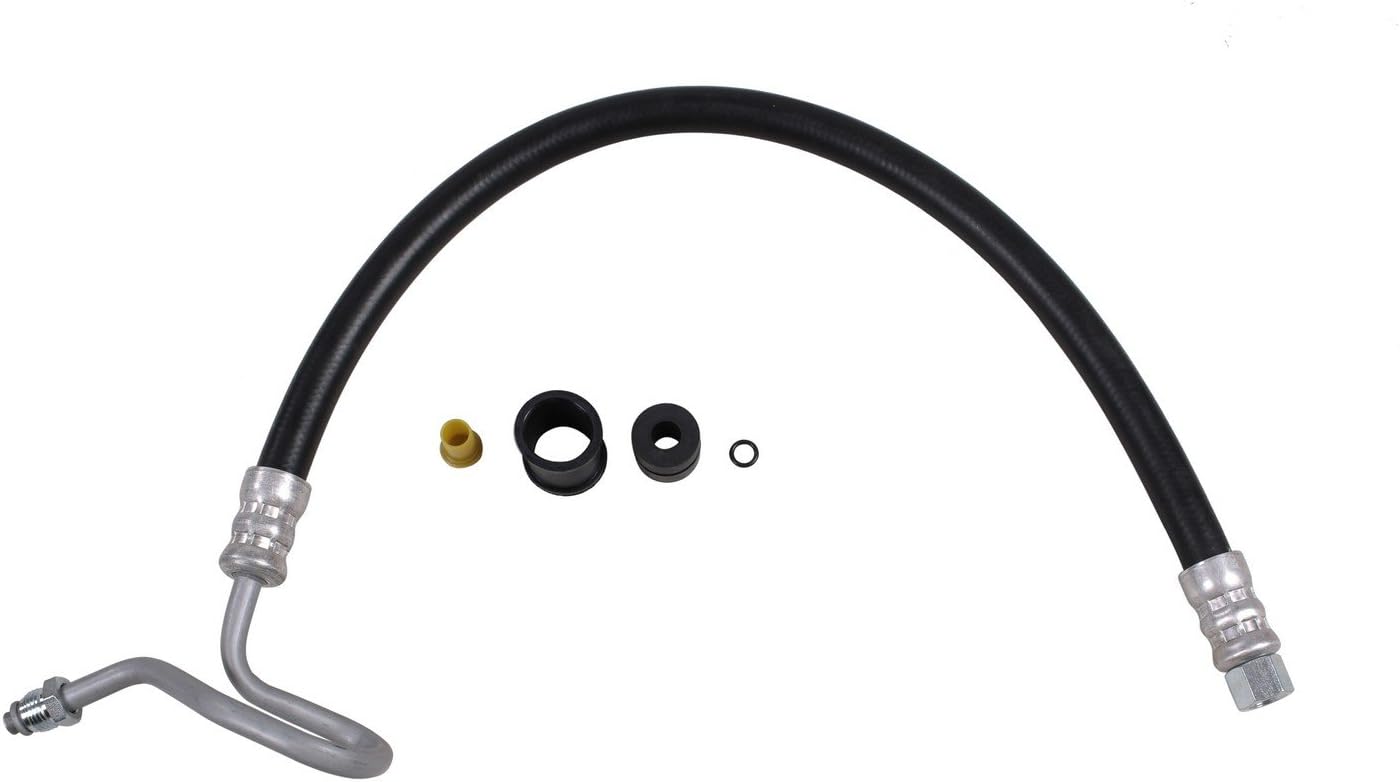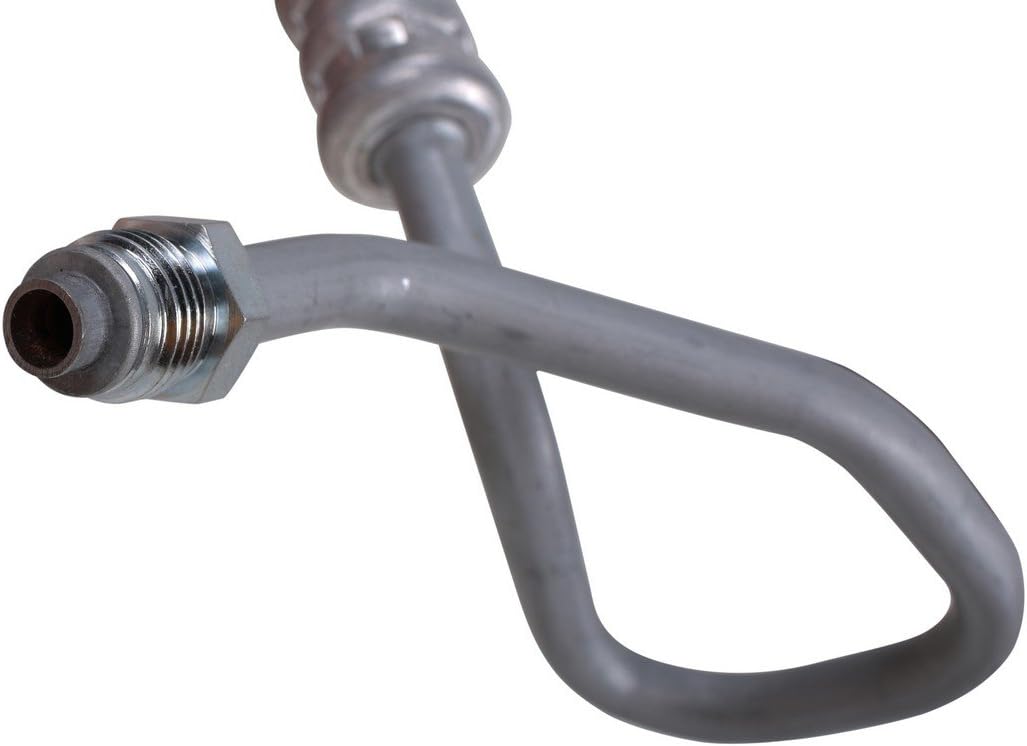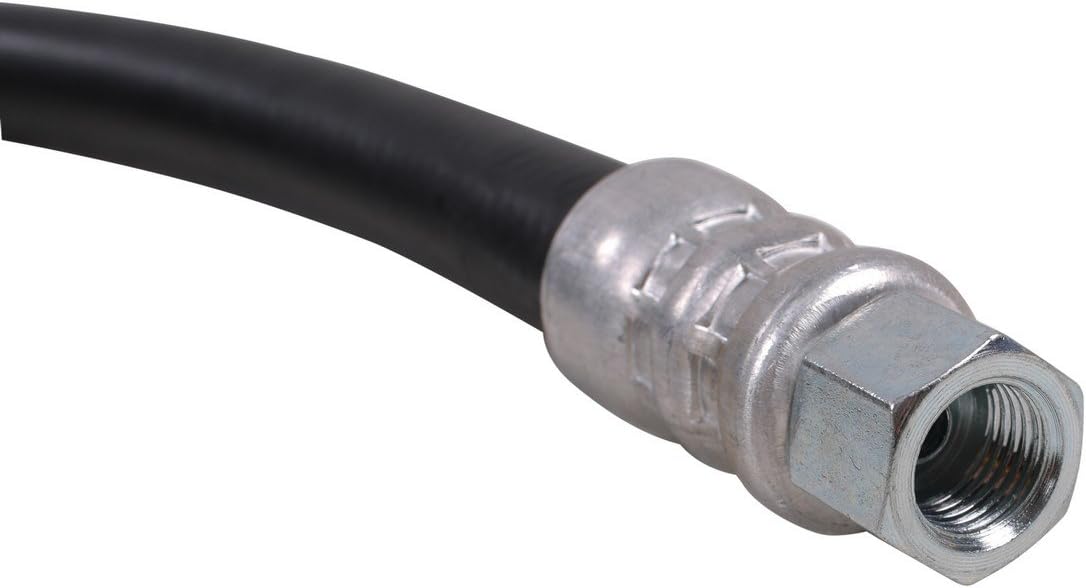
Sunsong 3402973 Power Steering Pressure Line Hose Assembly
Category: Automotive
Sunsong is a global manufacturer of fluid transfer hoses supplying products for both original equipment and the aftermarket. As an original equipment Manufacturer our research development is focused on continually developing new materials and technologies for the global automotive industry. With manufacturing facilities in multiple countries, Sunsong is equipped to serve a far reaching customer base. We are dedicated to delivering OE quality products to the automotive aftermarket.
Features: Pressure Hoses exceed original equipment performance standards SAE J188 with a Max working pressure of 1, 500 psi a burst pressure rating of 8, 700 psi and a tensile strength of 1, 600 lb | All tubing is manufactured from high grade Steel and electroplated with a zinc coating chromium III, delivering superior corrosion and rust resistance against elements such as high humidity, etc | Each Hose is precision engineered to exact fit and Includes brackets, grommets, switch ports, heat shields, bushings, protective sleeves for to ensure that all wearable parts are restored to original | Every hose is subjected to high pressure quality assurance test before leaving the factory, ensuring trouble free installation and operation of new hose, are made from multi-layer reinforced rubber | Hoses have a synthetic rubber coating is highly resistant to oil, ozone, and heat. Hoses have an operating temperature range of -40 to 310 degrees Fahrenheit, exceeding original equipment requirements | Fit type: Vehicle Specific